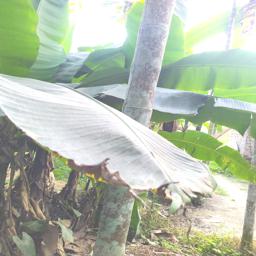
Label: JAHAJI LEAF